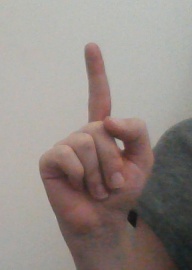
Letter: bb